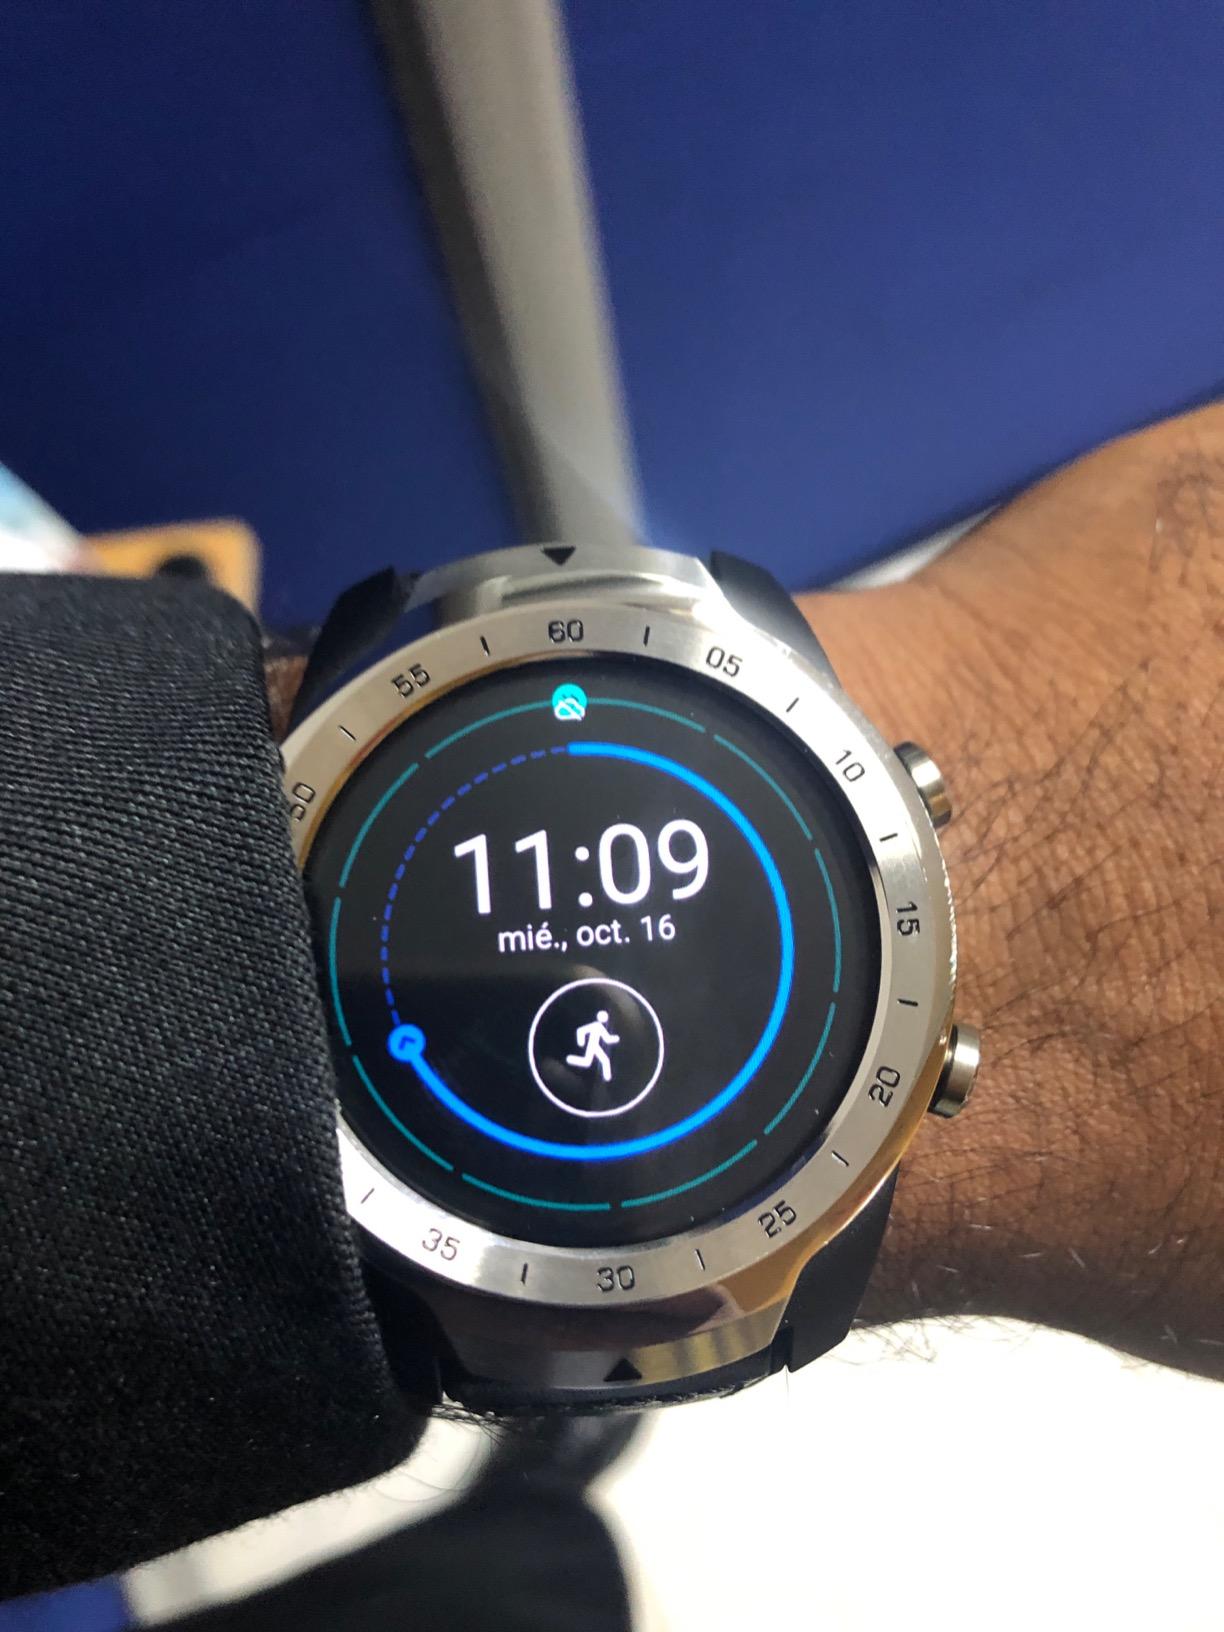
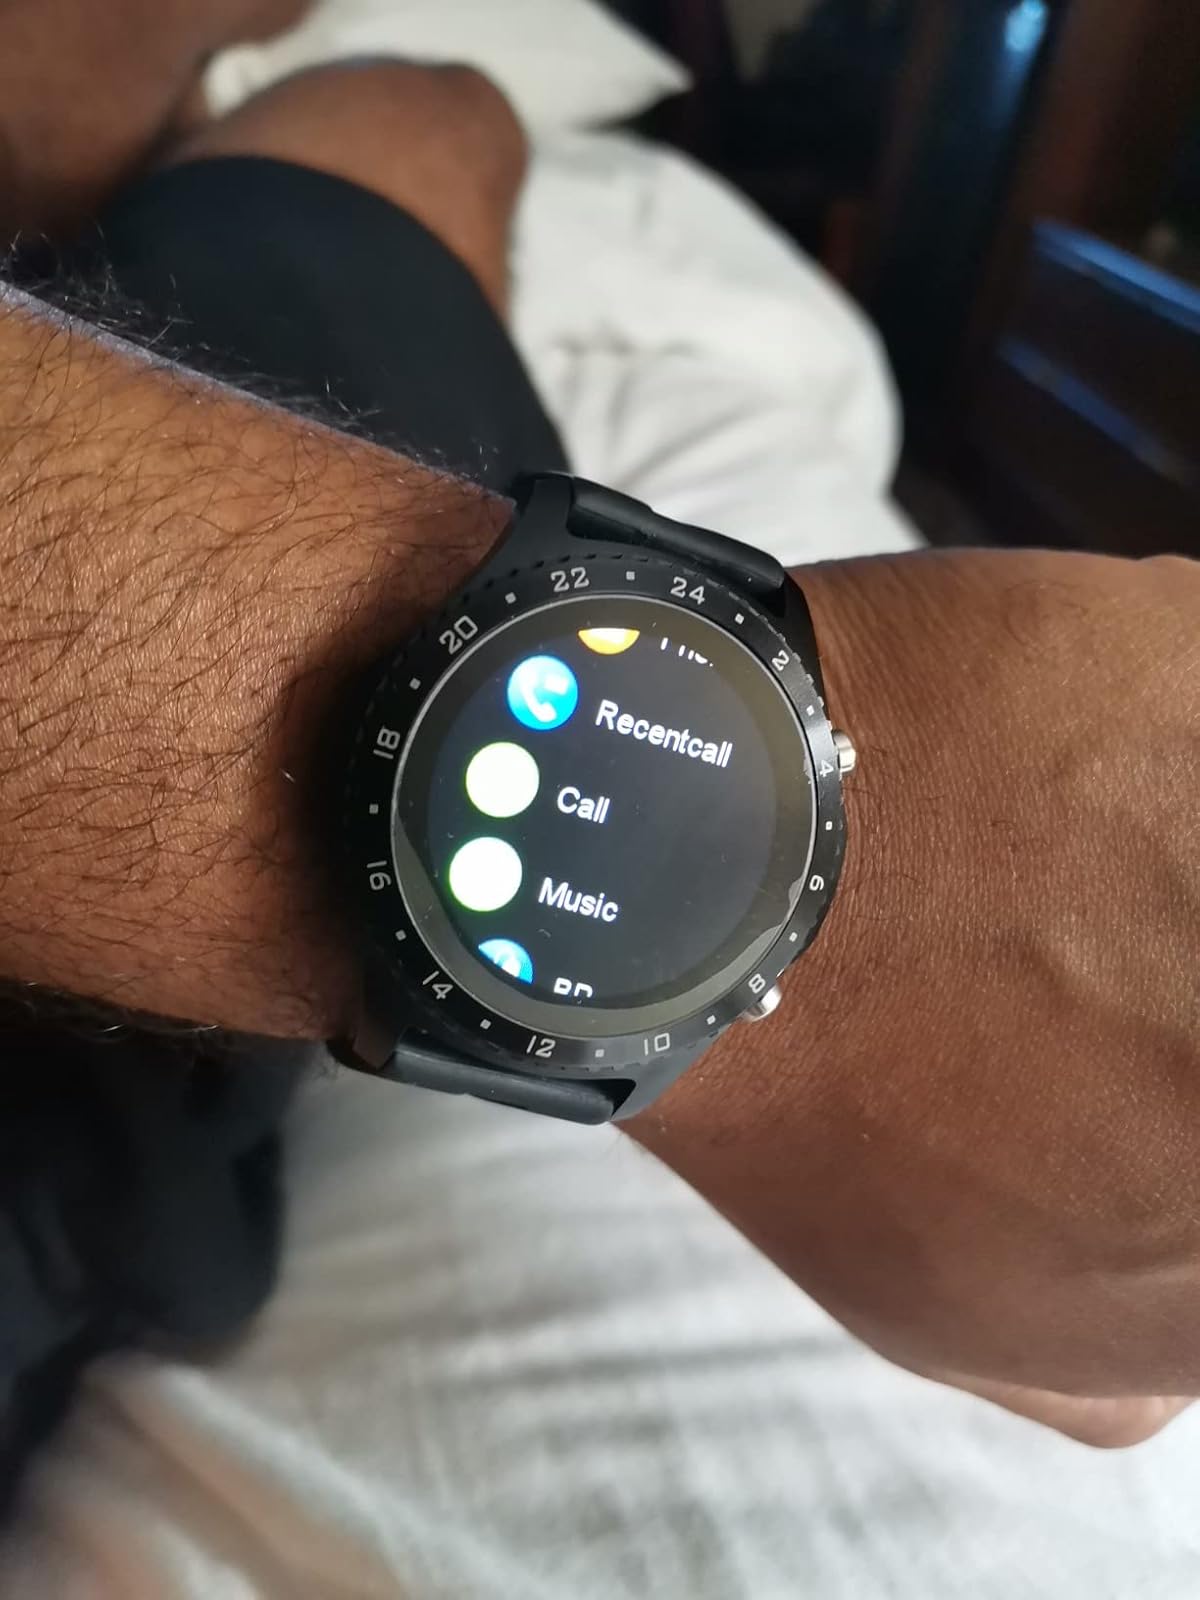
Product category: smartwatch
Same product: no